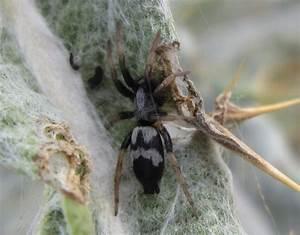
spider